Robotics

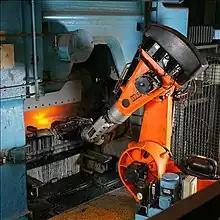
KUKA industrial robot operating in a foundry

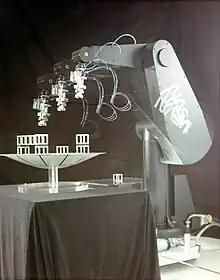
Puma, one of the first industrial robots

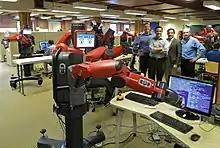
Baxter, a modern and versatile industrial robot developed by Rodney Brooks

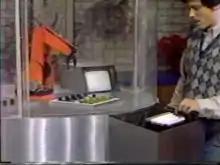
Lefty, first checker playing robot

A definition of robotic manipulation has been provided by Matt Mason as: "manipulation refers to an agent's control of its environment through selective contact".